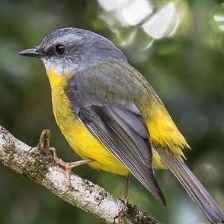
Species: EASTERN YELLOW ROBIN
Scientific name: EOPSALTRIA AUSTRALIS
ImageNet parent category: robin